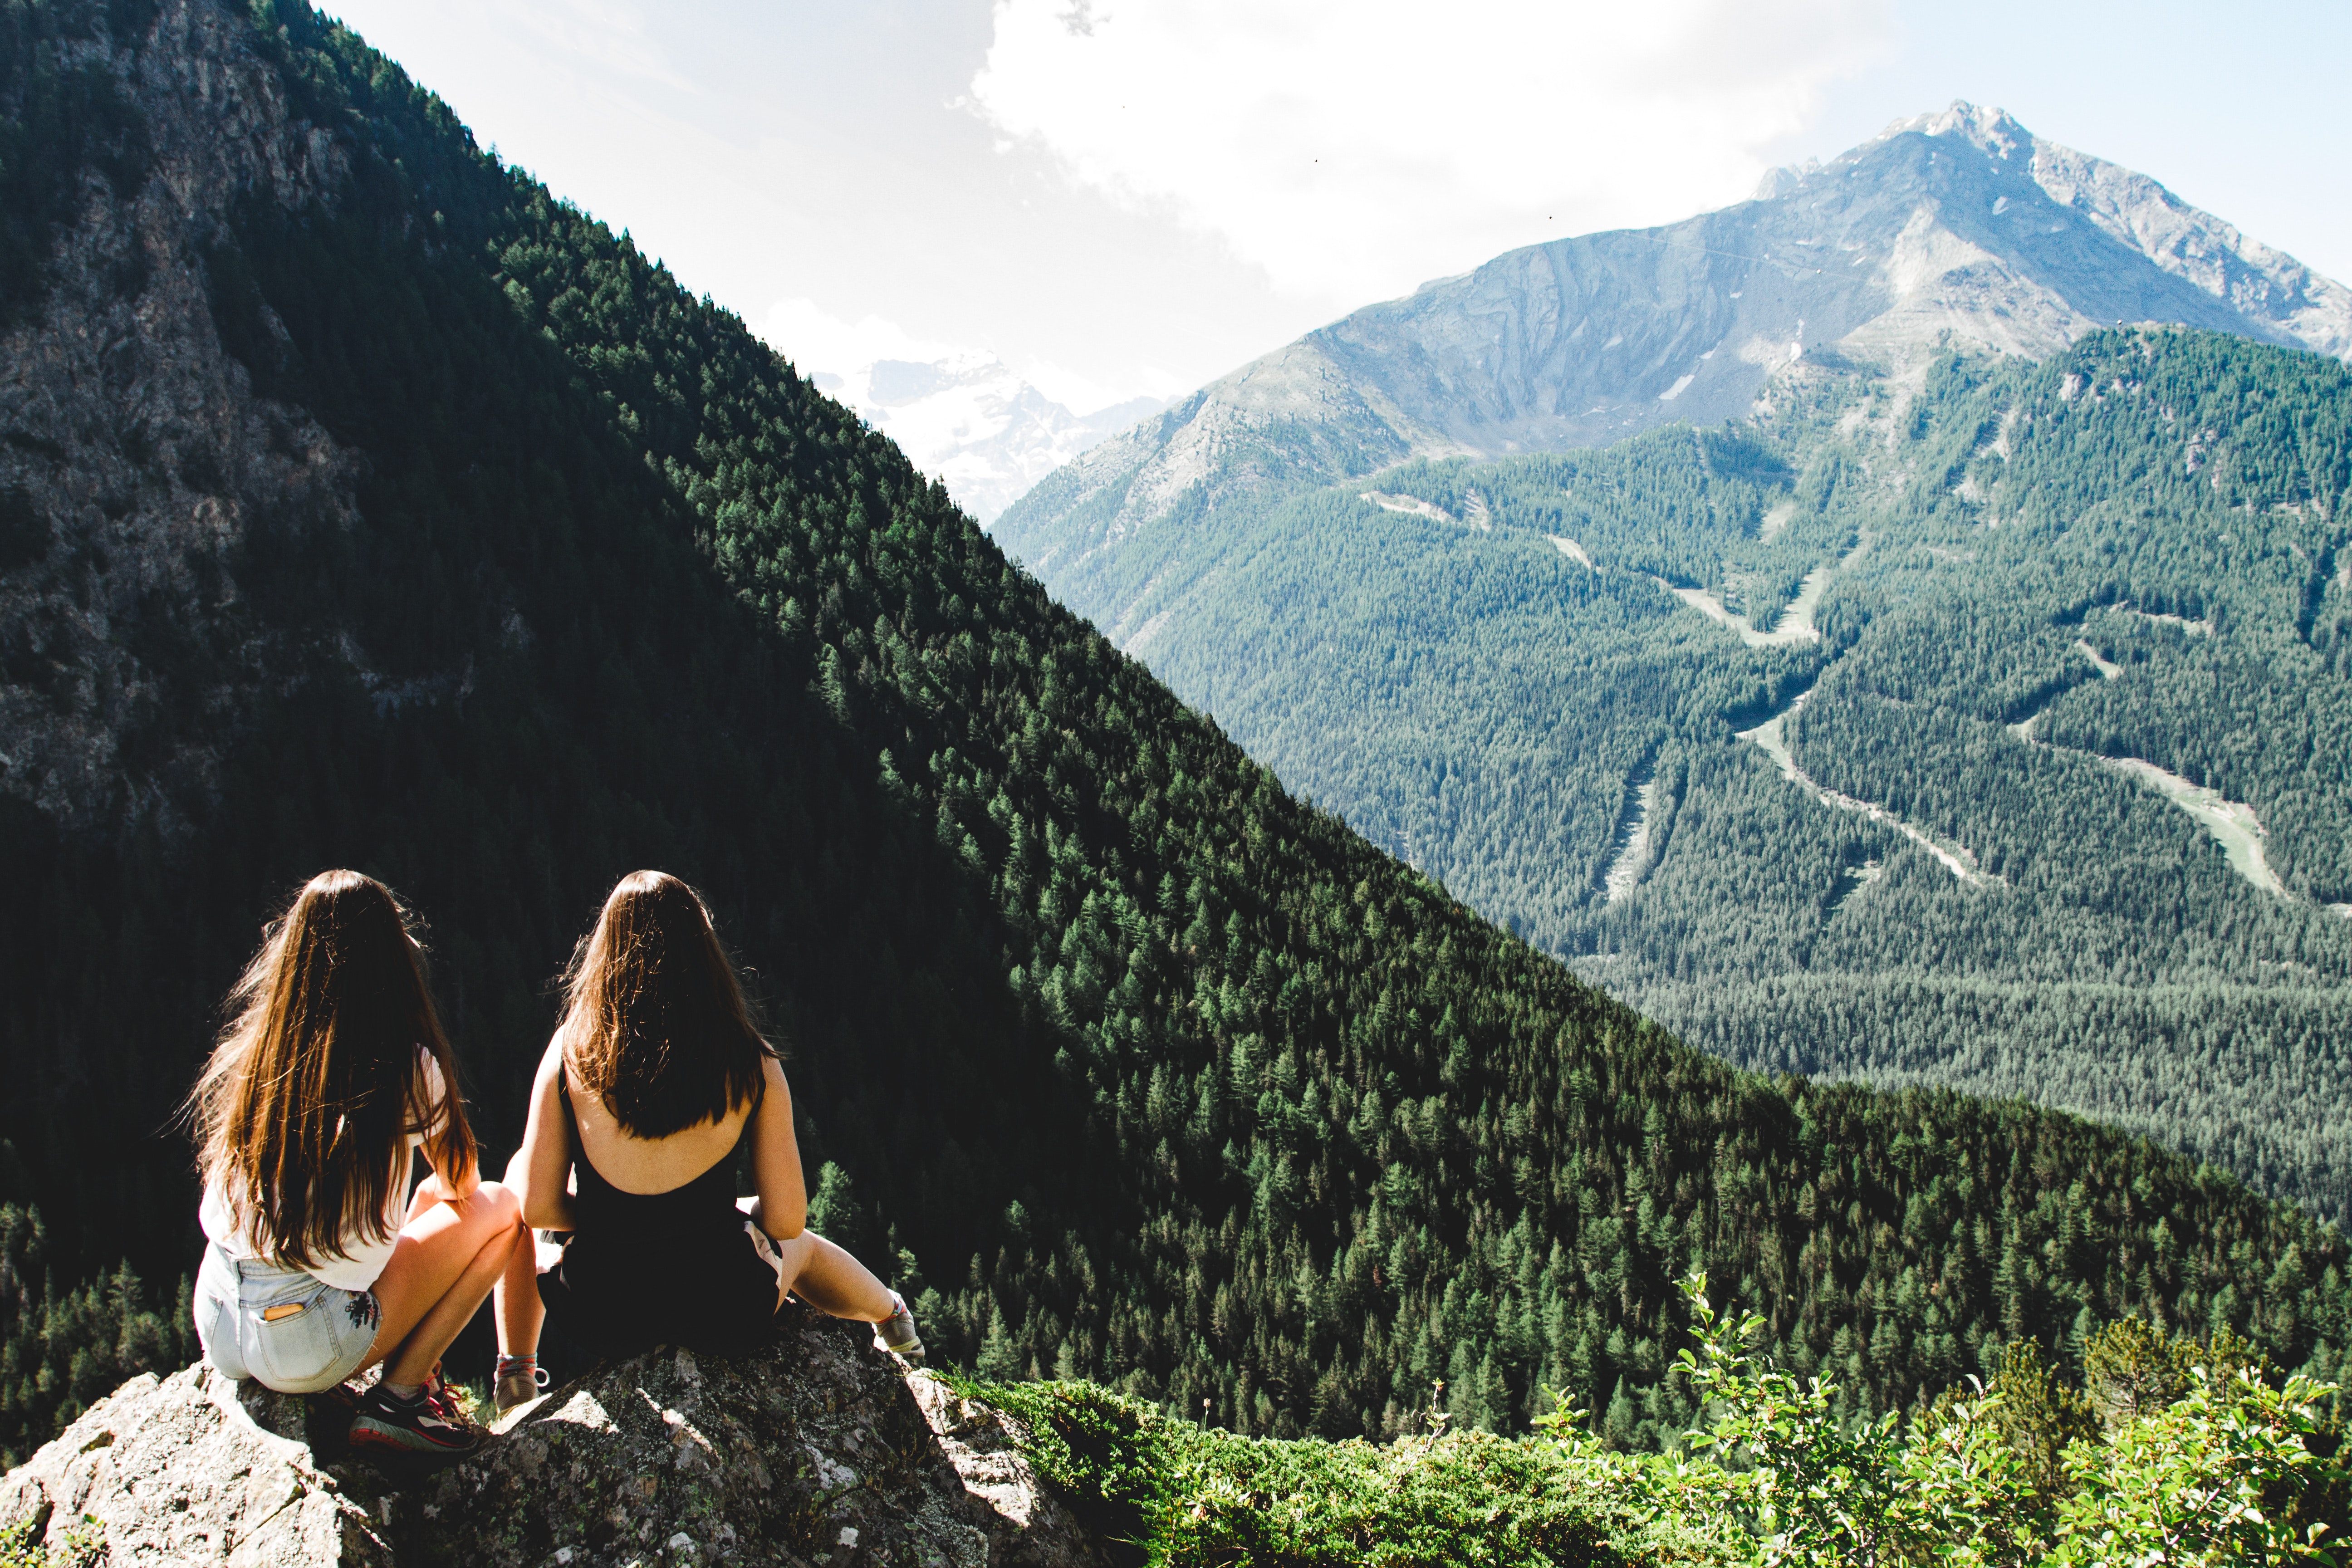
mountainous landforms, mountain, People in nature, wilderness, sky, mountain range, ridge, hill, tree, hill station, alps, national park, adventure, highland, rock, tourism, forest, photography, vacation, recreation, mount scenery, dress, cloud, plant, valley, travel, leisure, wildflower